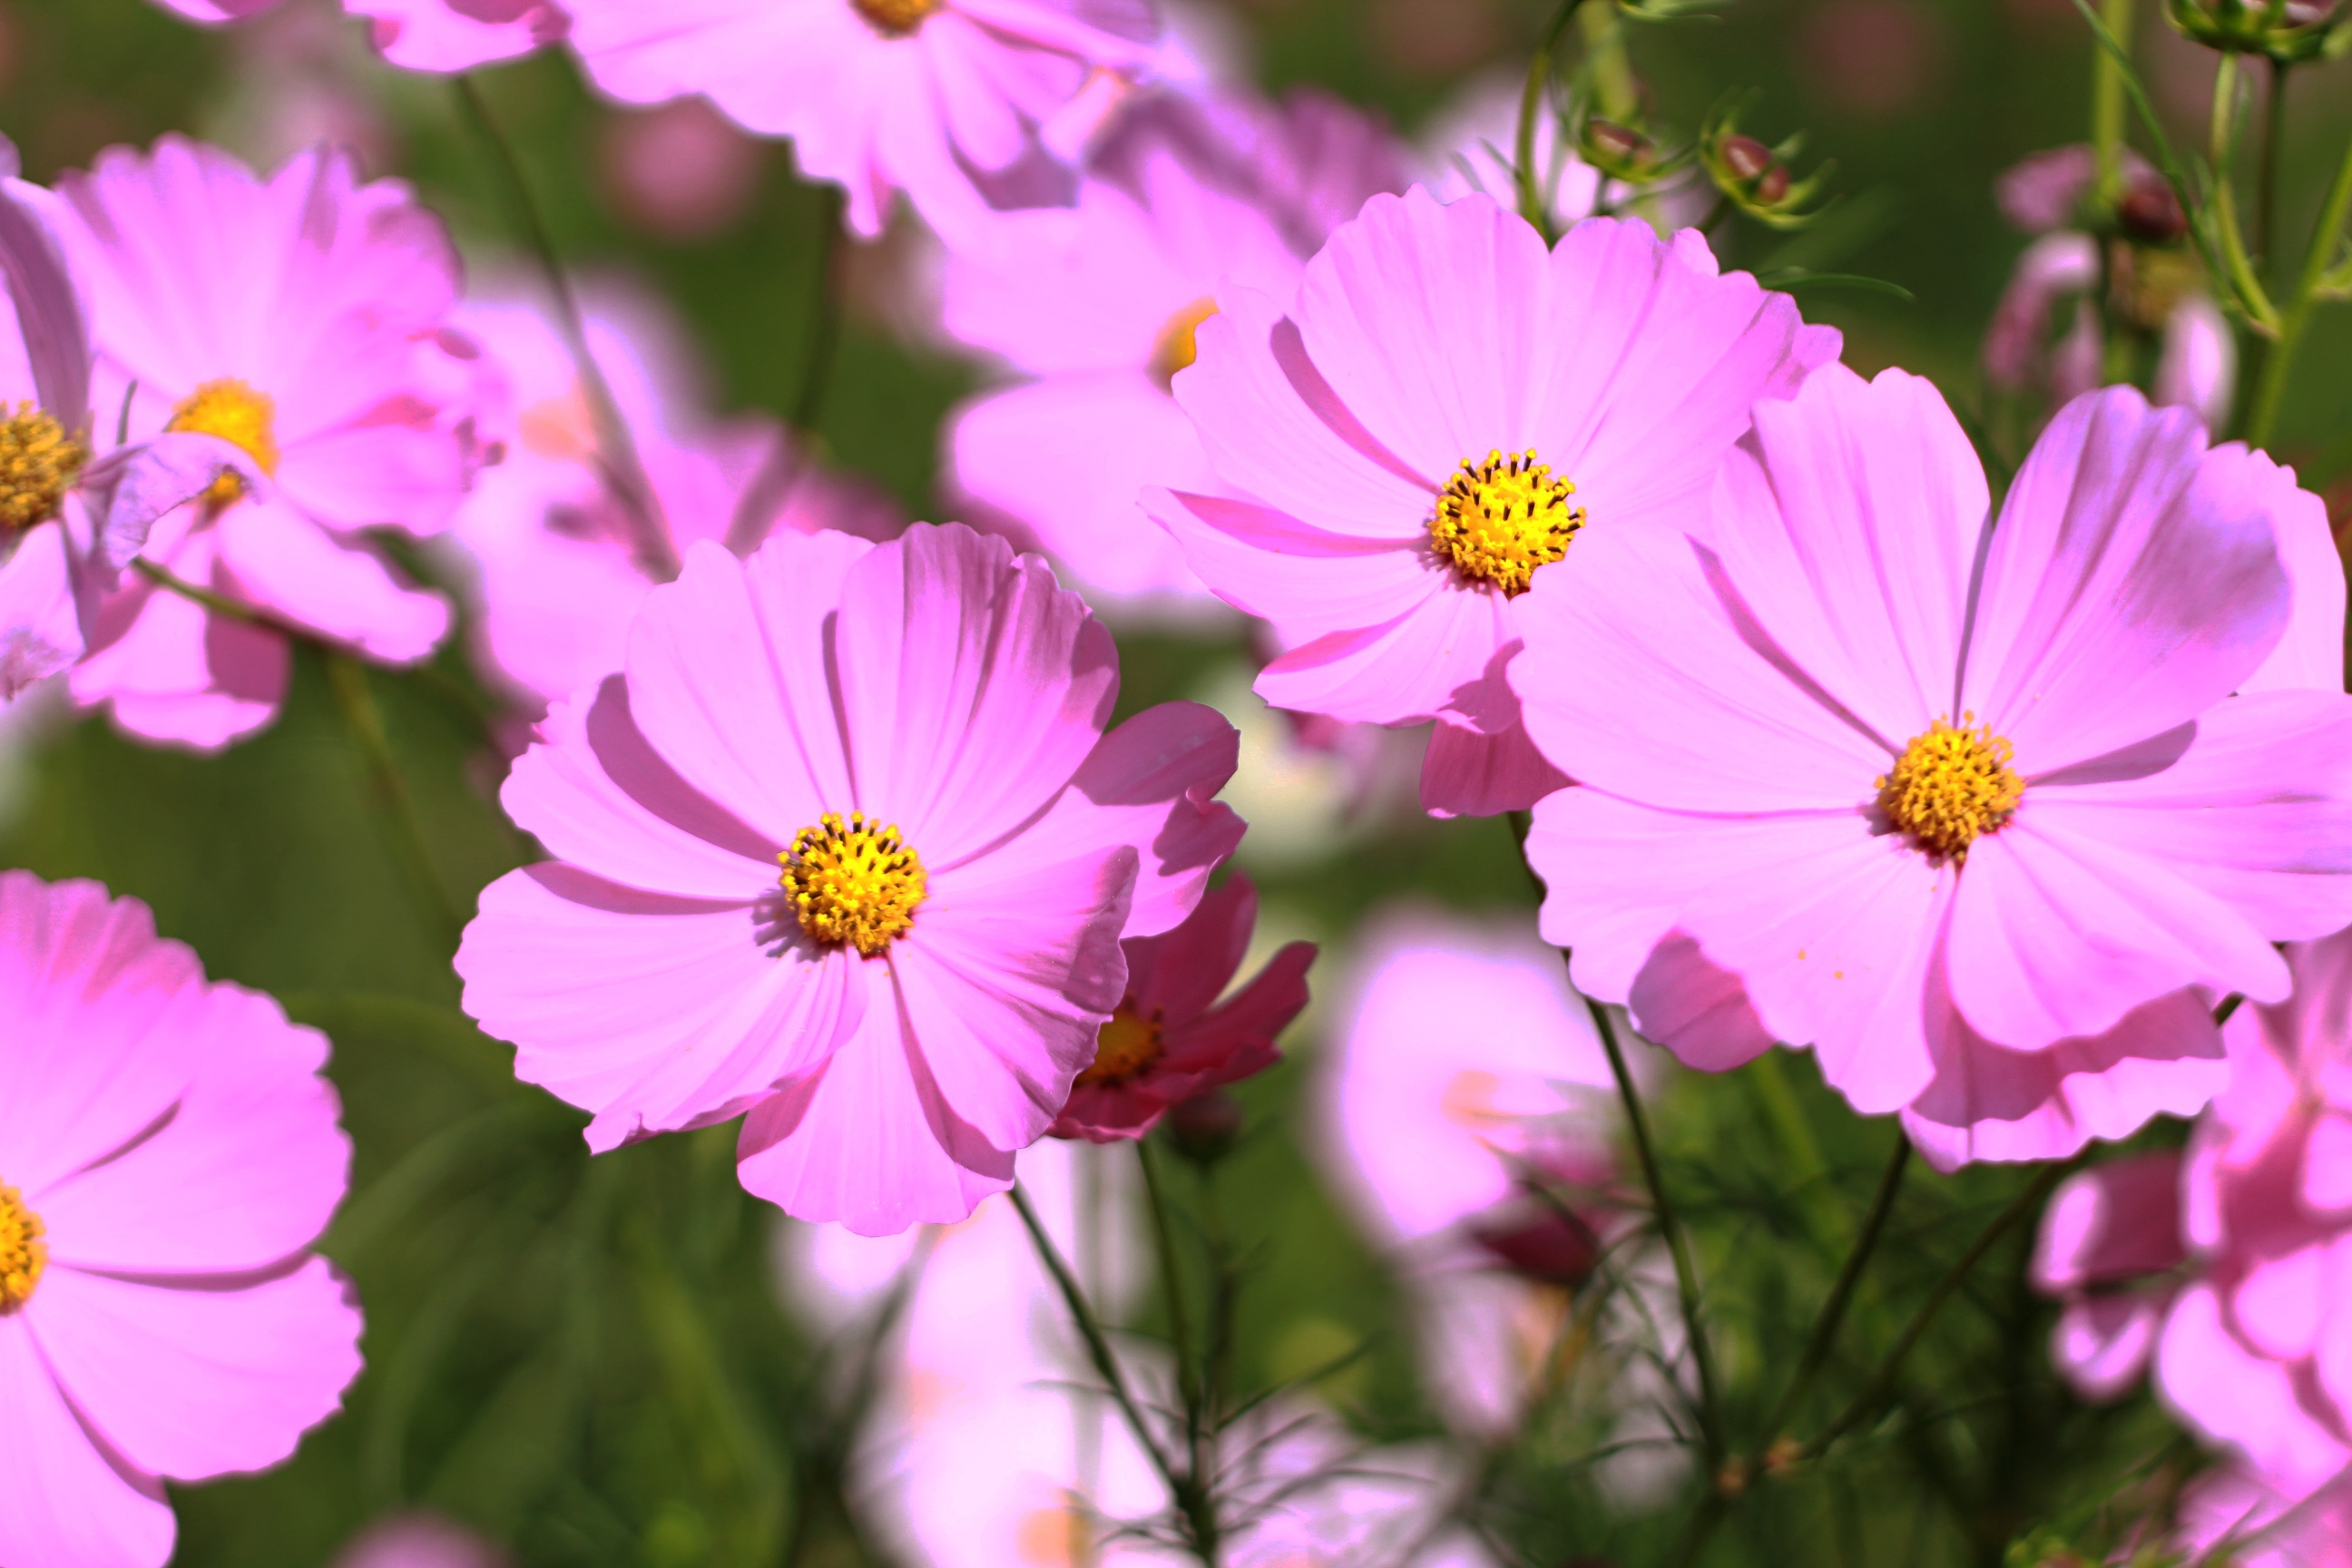
nature, plant, cosmos, flower, petal, colorful, pink, flora, flowers, flower garden, macro photography, flowering plant, daisy family, the pink flowers, annual plant, land plant, garden cosmos